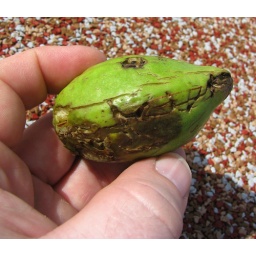
Almond tree fruit eaten by bat